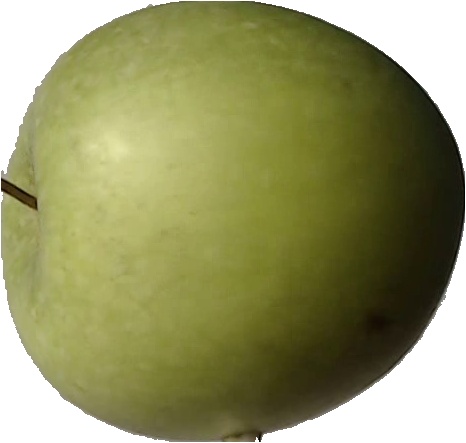
Label: apple_granny_smith_1